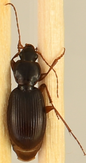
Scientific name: Synuchus impunctatus
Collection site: Bartlett Experimental Forest NEON (BART), plot BART_081